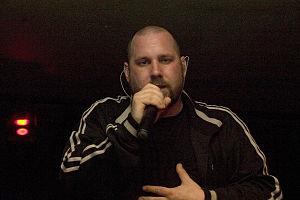
Sage Francis, de son vrai nom Paul William Francis, né le 18 novembre 1976 à Miami, en Floride, est un rappeur et artiste de spoken word américain. Francis se lance dans l'écritures de paroles à huit ans, inspirées par Run DMC et Public Enemy. Selon artistdirect.com, Francis fuyait le domicile familial à 12 ans pour participer à des battles. Francis compte au total cinq albums incluant Personal Journals, A Healthy Distrust, Human the Death Dance, Lie, et Copper Gone.